The Watanabes

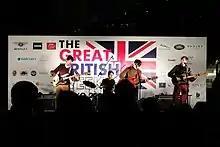
The Watanabes performing at The Great British Weekend in Tokyo in December 2017.

After releasing their debut album, the band hijacked their way on to Japanese national TV channel Nihon TV before featuring in several of Japan's English speaking publications including The Japan Times, Metropolis, Japanzine, Tokyo Weekender, and Time Out. This publicity brought them to the attention of Glaswegian music producer Dave Naughton, who had just moved to Japan to become a producer in his own right after working alongside Steve Power in London and Tony Doogan in Glasgow with bands such as Belle and Sebastian and Teenage Fan Club. They began work together on The Watanabes' second album, "You're Dancing I'm Absorbed", which was released in February 2011. It included guest appearances from American singer songwriter Kate Sikora and British multi-instrumentalist Nick Duffy of The Lilac Time. In December 2011 two tracks from the album, "True Romantics" and "Concerned With You", were used in a TV advertising campaign for Triumph Motorcycles. An instrumental version of "True Romantics" was also adopted by Western Union as a theme tune to advertise their services.